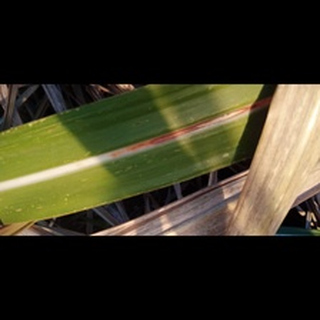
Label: sugarcane_red_rot